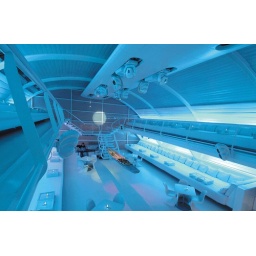
Here is the inside of the main part of the restaurant. the beds are the white parts around the edges.